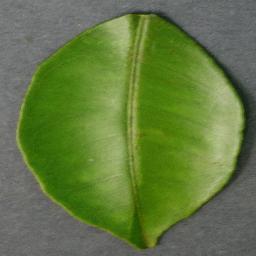
Label: Orange___Haunglongbing_(Citrus_greening)